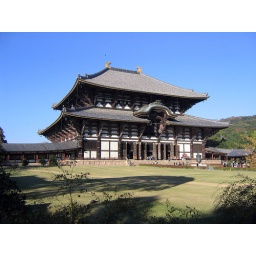
Largest wooden building in the world. Or Japan. Or maybe just Kyoto. I dunno, but it was huge.